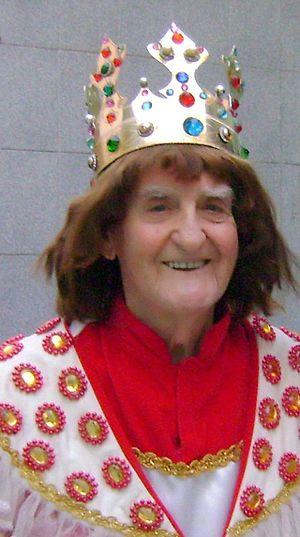
Waldemar Esteves da Cunha, né le 9 août 1920 à Santos, dans l'État de São Paulo, au Brésil et mort à Santos le 8 avril 2013, est un showman et l'un des Rei Momo du carnaval brésilien. Il est resté, même quand il n'était plus en activité, le Rei Momo vivant le plus âgé de tout le Brésil.